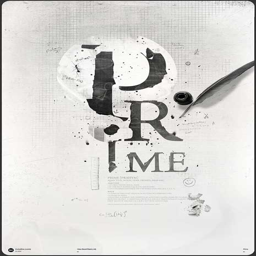
digital typographic art of the word prime